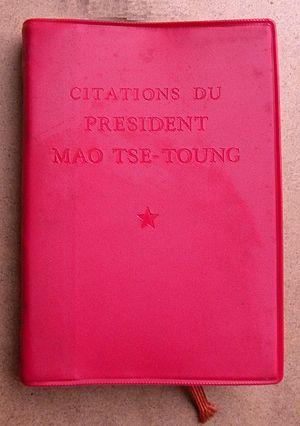
Citations du Président Mao Tsetoung ""Le petit Livre rouge"" première édition 1966 Imprimé en République Populaire de Chine. Ceci est une vue droite du livre - taille du livre 95 x 134mm 160 grammes.
Les Citations du Président Mao Tse-Toung, parfois aussi appelé Les Plus Hautes Instructions, plus connu en français sous le nom de Petit Livre rouge, est un livre de propagande communiste publié par le gouvernement de la république populaire de Chine à partir de 1964, dont la distribution est organisée par Lin Biao, le ministre de la défense et le chef de l’Armée populaire de libération. Traduit en 64 langues, ayant donné lieu à 500 éditions différentes diffusées dans 150 pays, ce livre est un recueil de citations extraites d'anciens discours et écrits de Mao Zedong. L'appellation Le Petit Livre rouge découle de son édition en format de poche, mais ce nom n'est jamais utilisé en Chine.
L'histoire du communisme recouvre l'ensemble des évolutions de ce courant d'idées et, par extension, celle des mouvances et des régimes politiques qui s'en sont réclamés. Le communisme se développe principalement au XXᵉ siècle, dont il constitue l'une des principales forces politiques : à son apogée, durant la seconde moitié du siècle, un quart de l'humanité vit sous un régime communiste.